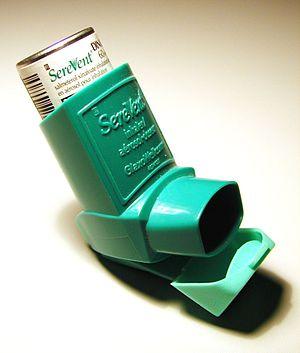
L'asthme [asm̥] du grec ancien ἄσθμα, ásthma, via le latin asthma signifiant « respiration difficile », est une maladie du système respiratoire touchant les voies aériennes inférieures et notamment les bronches, définie comme étant une gêne respiratoire. La maladie s'explique par quatre mécanismes caractéristiques :
Le salmétérol est un agoniste des récepteurs béta-adrénergiques à longue durée d'action, utilisé dans le traitement de l'asthme et de la broncho-pneumopathie chronique obstructive. Il est disponible sous forme d'inhalateur à poudre sèche qui dispense la drogue pulvérisée. Avant 2008, il existait également en aérosol-doseur.